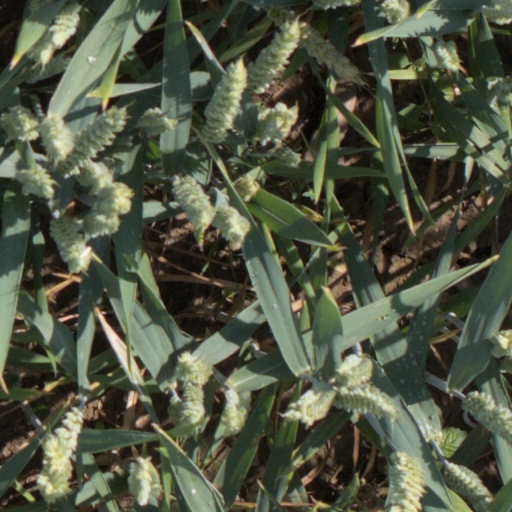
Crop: wheat